Cora Nyegaard

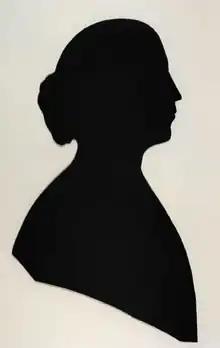
Silhouette of Cora Nyegaard

According to the Danish Women's Biographical Lexicon, Cora started composing music when she was around ten years old and she was often asked to create melodies for poems sung by close family and friends. Much later in life, she composed dancing music for piano, a Capella music, hymns, and over one hundred songs. In 1845, Cora married a priest and stopped composing music. She instead devoted her life to her duties as a house wife.